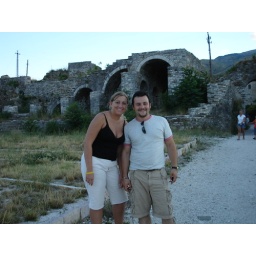
Toni & I in the theater win Gjirokaster castle